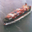
Label: ship